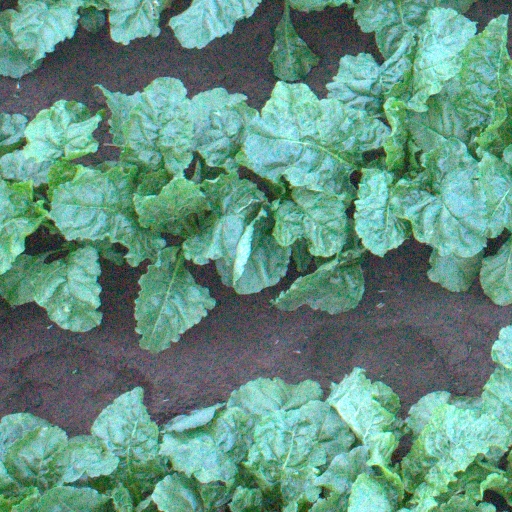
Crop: sugar beet